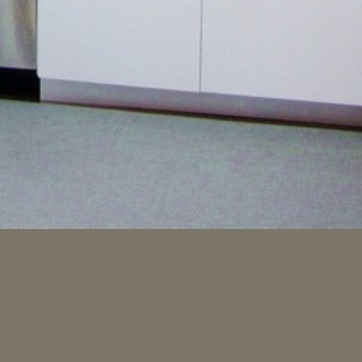
Material: carpet